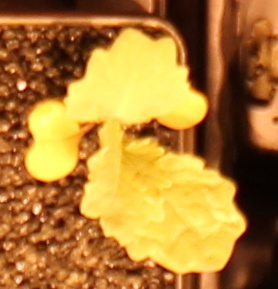
Label: Canola